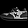
Label: Sneaker